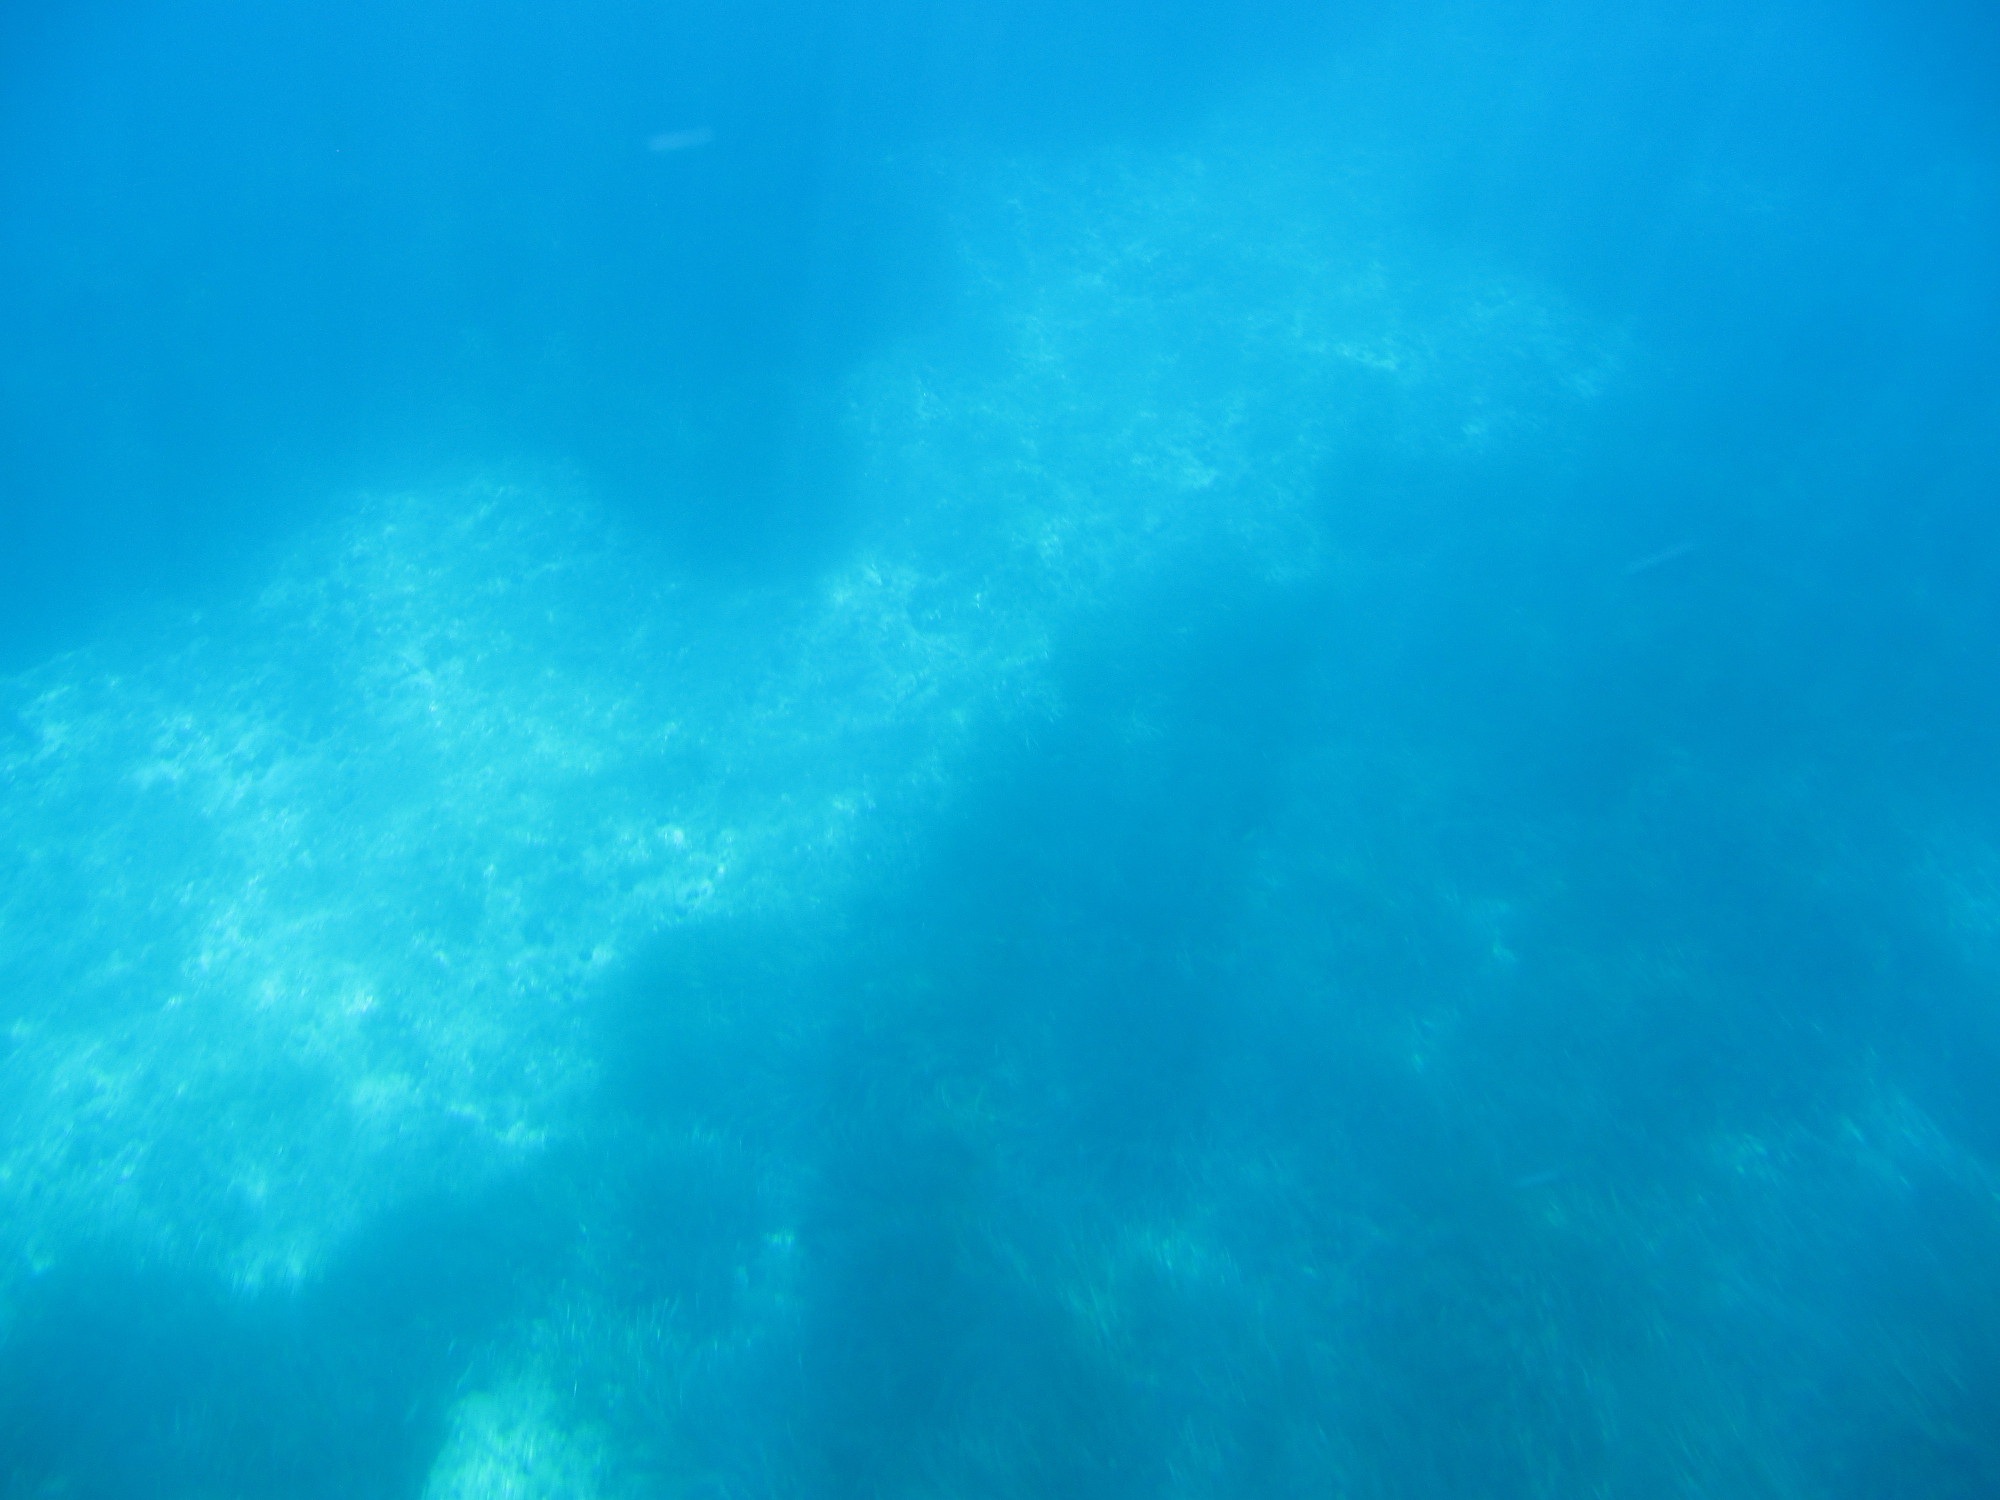
sea, ocean, sky, diving, underwater, reef, clouds, turkey